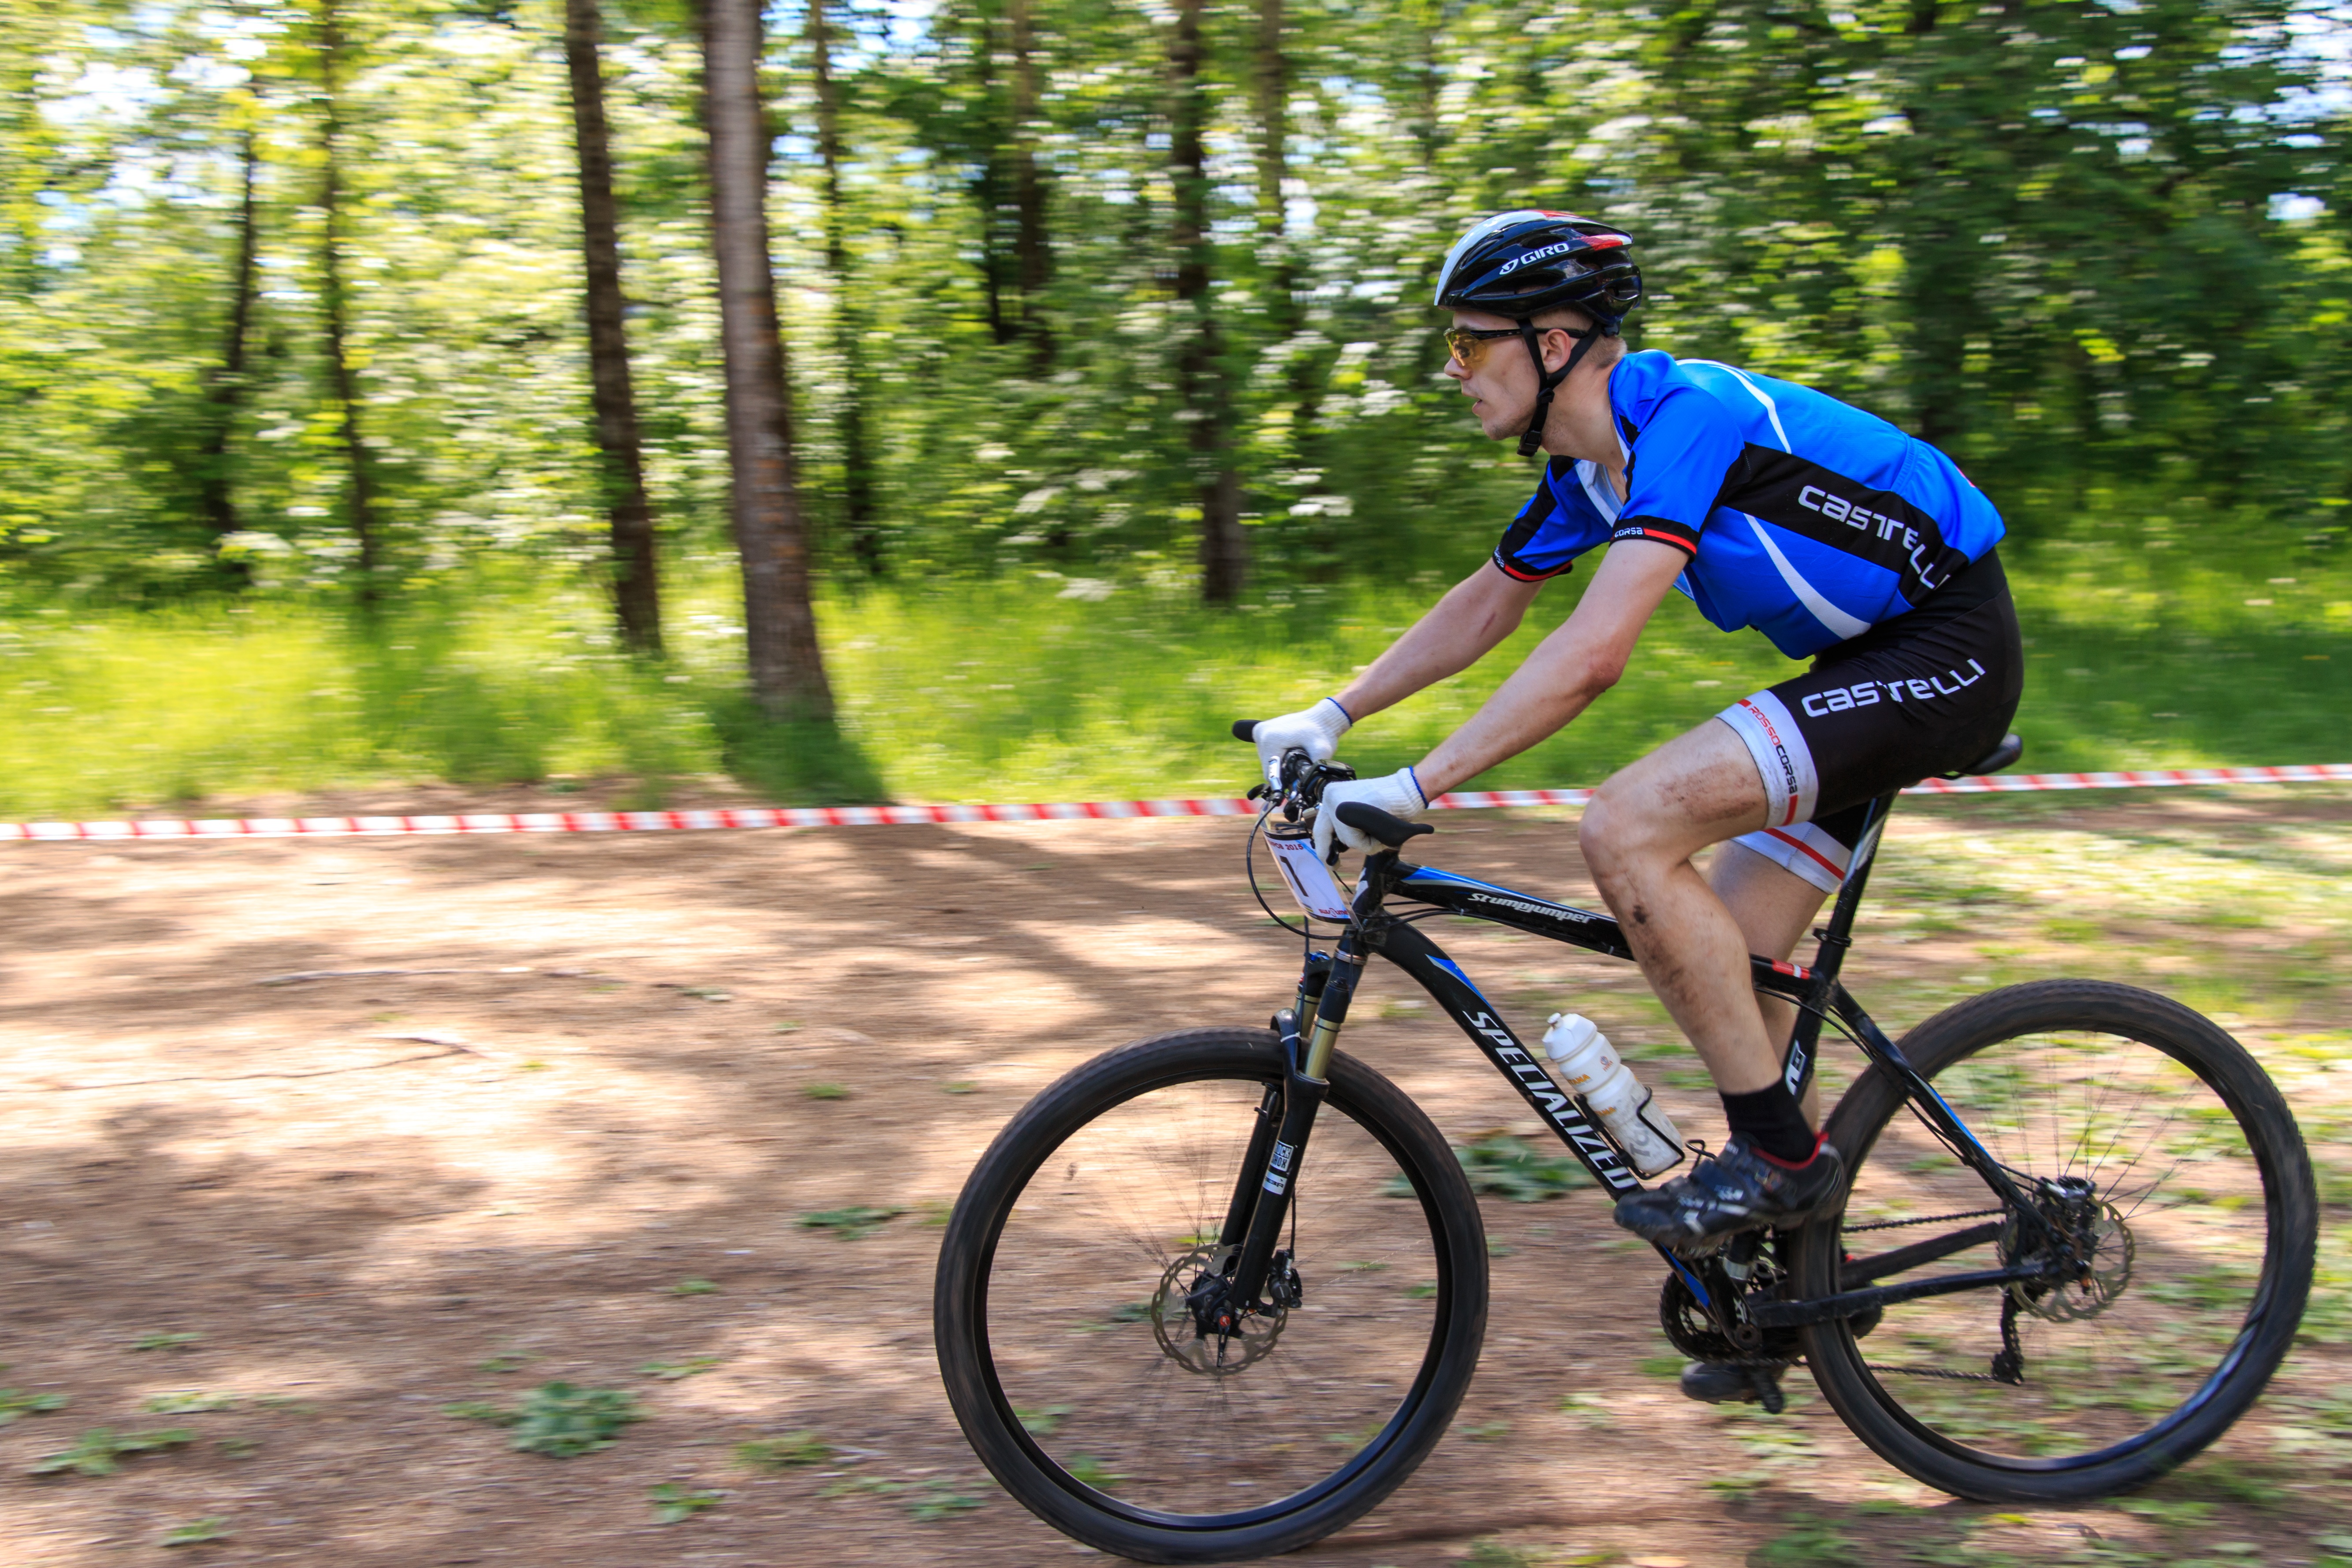
forest, bicycle, bike, summer, motion, cyclist, vehicle, extreme, speed, sports equipment, mountain bike, cycling, race, competition, sports, racing, mountain biking, cross country, check in, qc, road cycling, cycle sport, cyclo cross bicycle, cyclo cross, bicycle racing, road bicycle, endurance sports, racing bicycle, road bicycle racing, duathlon, mountain bike racing, cross country cycling